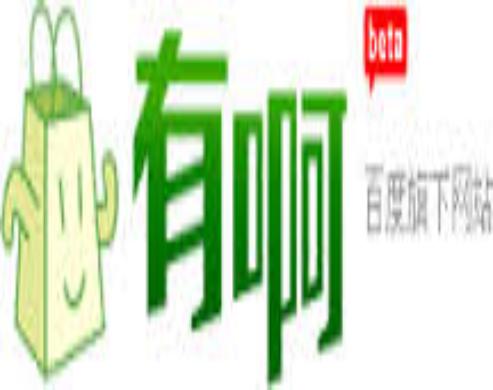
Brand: BaDuYoua
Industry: Others